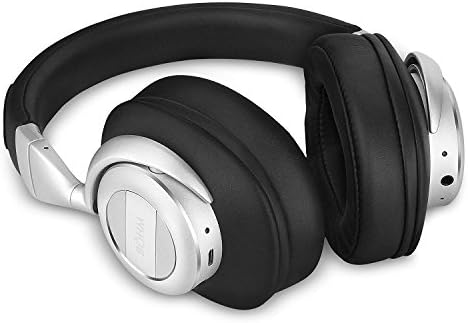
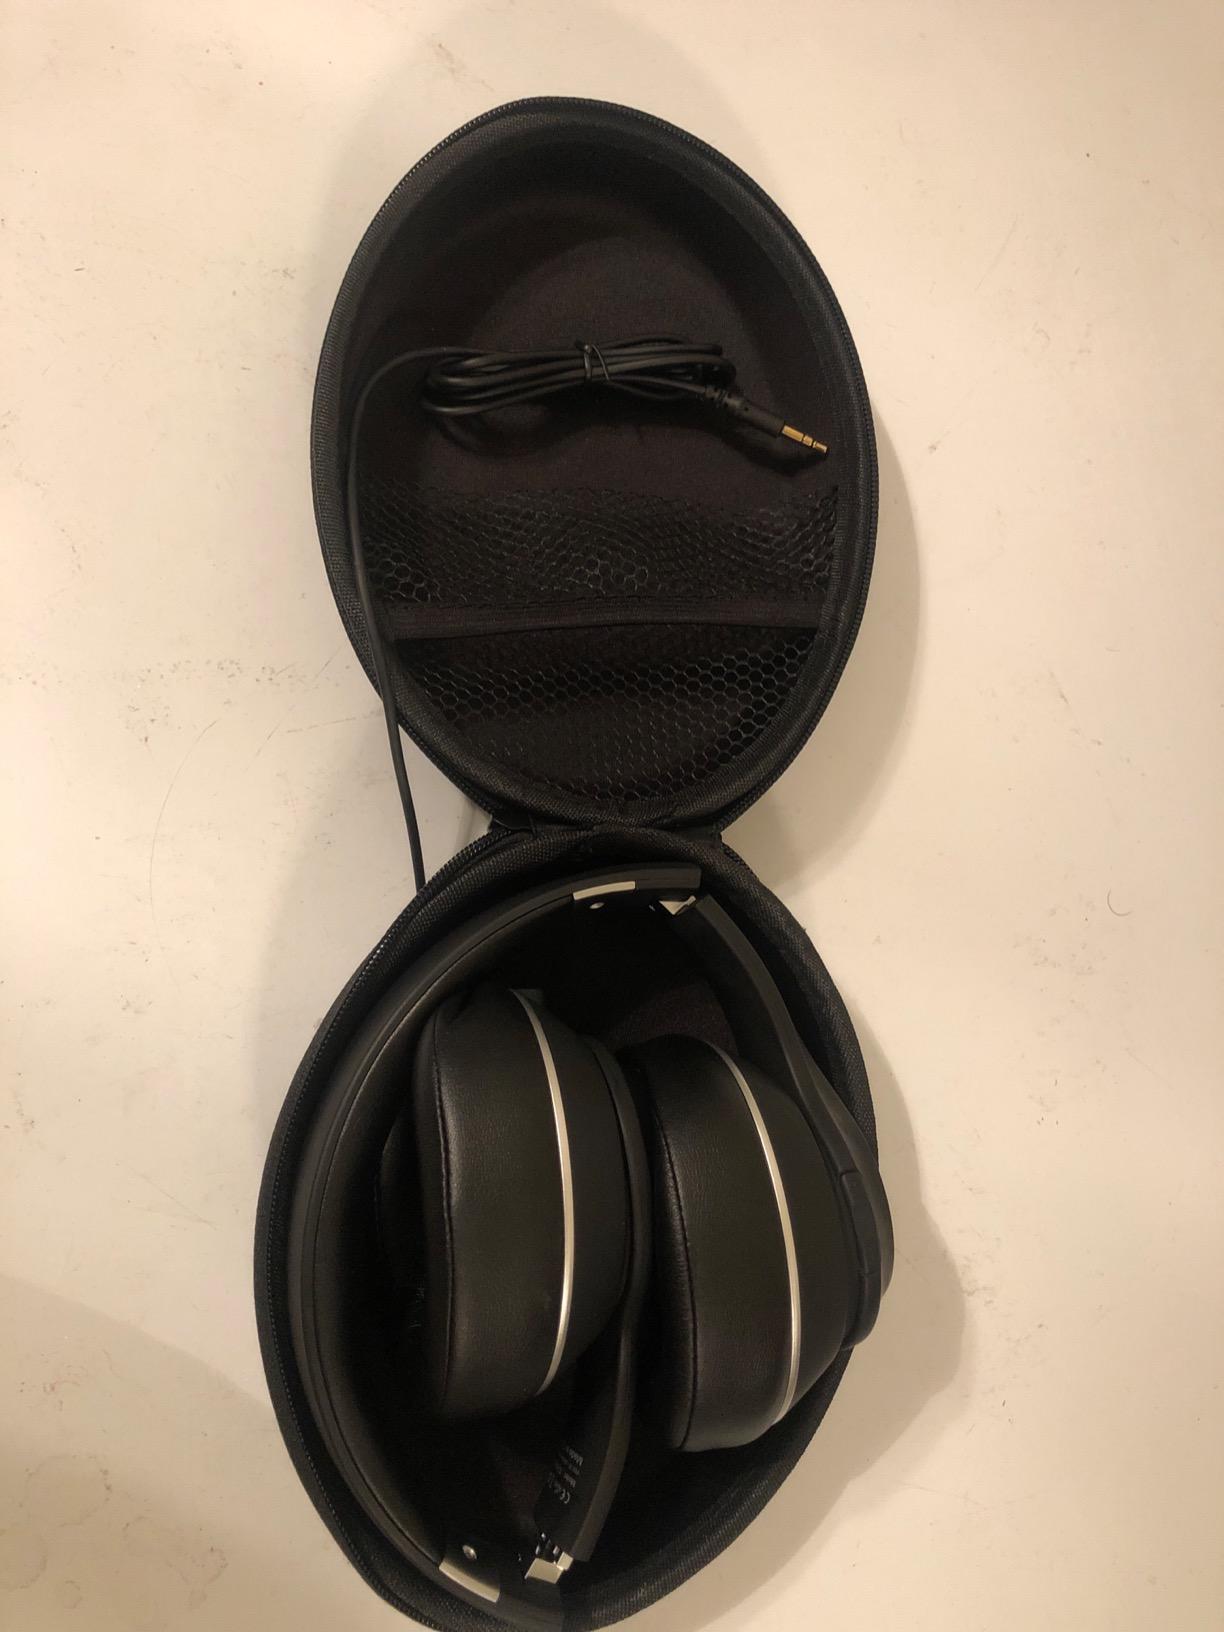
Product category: headphones
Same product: no